Oskar Hoffmann (painter)

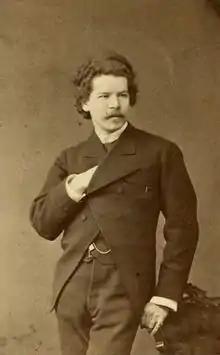
Oskar Hoffmann (before 1894)

Oskar Georg Adolf Hoffmann (Russian: Оскар Адольфович Гофман; 5 February 1851, Dorpat (Tartu, Estonia) – 3 March 1912, Novaya Derevnya, now part of Saint Petersburg, Russia) was a Baltic German painter from the Russian Empire. He was best known for his landscapes and colorful depictions of Estonian farmers.